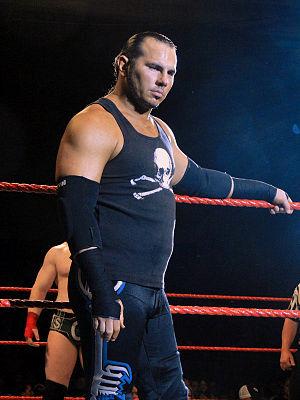
Matthew Moore Hardy, ou tout simplement Matt Hardy, né le 23 septembre 1974 à Cameron, est un catcheur américain, il travaille actuellement à la All Elite Wrestling.